John J. Esch

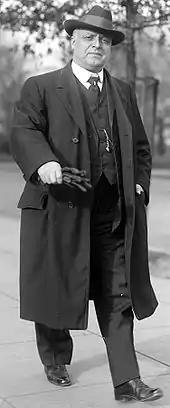
Esch in 1914

Esch served as a Congressman for 22 years, winning 11 elections before finally falling in 1920 in the Republican primary. He was first elected to the Fifty-sixth United States Congress and then to the ten succeeding Congresses. He spent his full 22 years in Congress representing Wisconsin's 7th congressional district. Initially appointed to the Committee on Public Lands and the Committee on Military Affairs, he was identified with the military legislation that followed the Spanish–American War. After six years in the House, he was appointed to the Committee on Interstate and Foreign Commerce, relinquishing his other committee posts to devote full-time to this committee. He was heavily involved in the transportation acts that followed; the Hepburn Act of 1906, which granted the Interstate Commerce Commission considerable powers over the railroads, was based heavily on an earlier bill he had submitted. His other legislative accomplishments included the Hours of Service Act, the Esch Car Service Act, the Boiler Inspection Act, the Federal Water Power Act, and the Esch-Cummins Act, also known as the Transportation Act of 1920. The last act brought him national prominence. On April 5, 1917, he voted, with 49 other representatives, against declaring war on Germany.